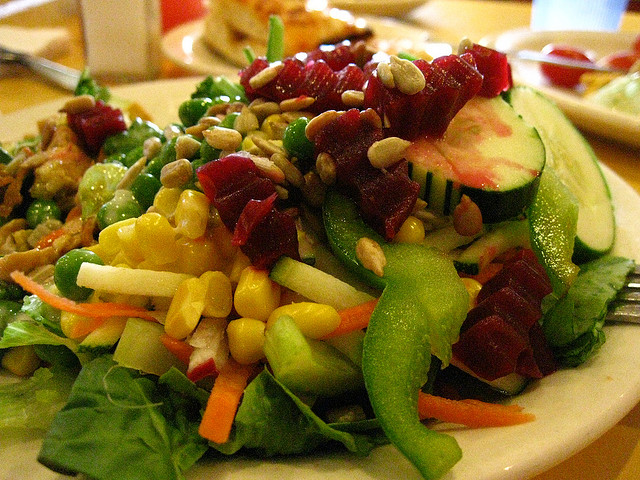
user: Given an image and a question. Answer the question in a short answer. Question: What is the green vegatable in the salad? Short Answer:
assistant: green pepper